Bhutan

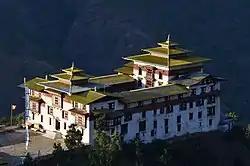
Trashigang Dzong, built in 1659

Buddhism was first introduced to Bhutan in the mid of 7th century AD. The Tibetan king Songtsen Gampo (reigned 627–649), a Buddhist convert, extended the Tibetan Empire into Sikkim and Bhutan. He ordered the construction of two Buddhist temples, Jambay Lhakhang in Bumthang in central Bhutan and Kyichu Lhakhang in Paro Valley. Buddhism was propagated in earnest in 746 under King Sindhu Rāja ("also" Künjom; Sendha Gyab; Chakhar Gyalpo), an exiled Indian king who had established a government in Bumthang at Chakhar Gutho Palace.